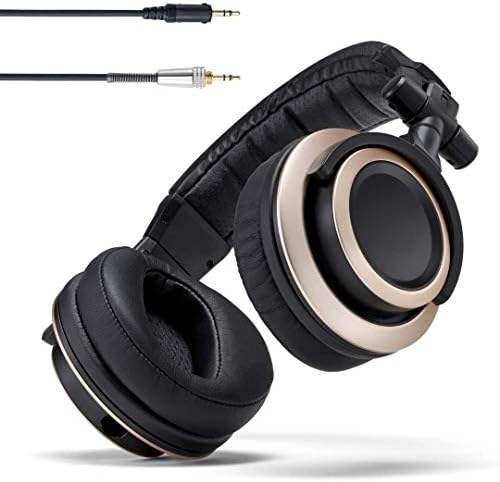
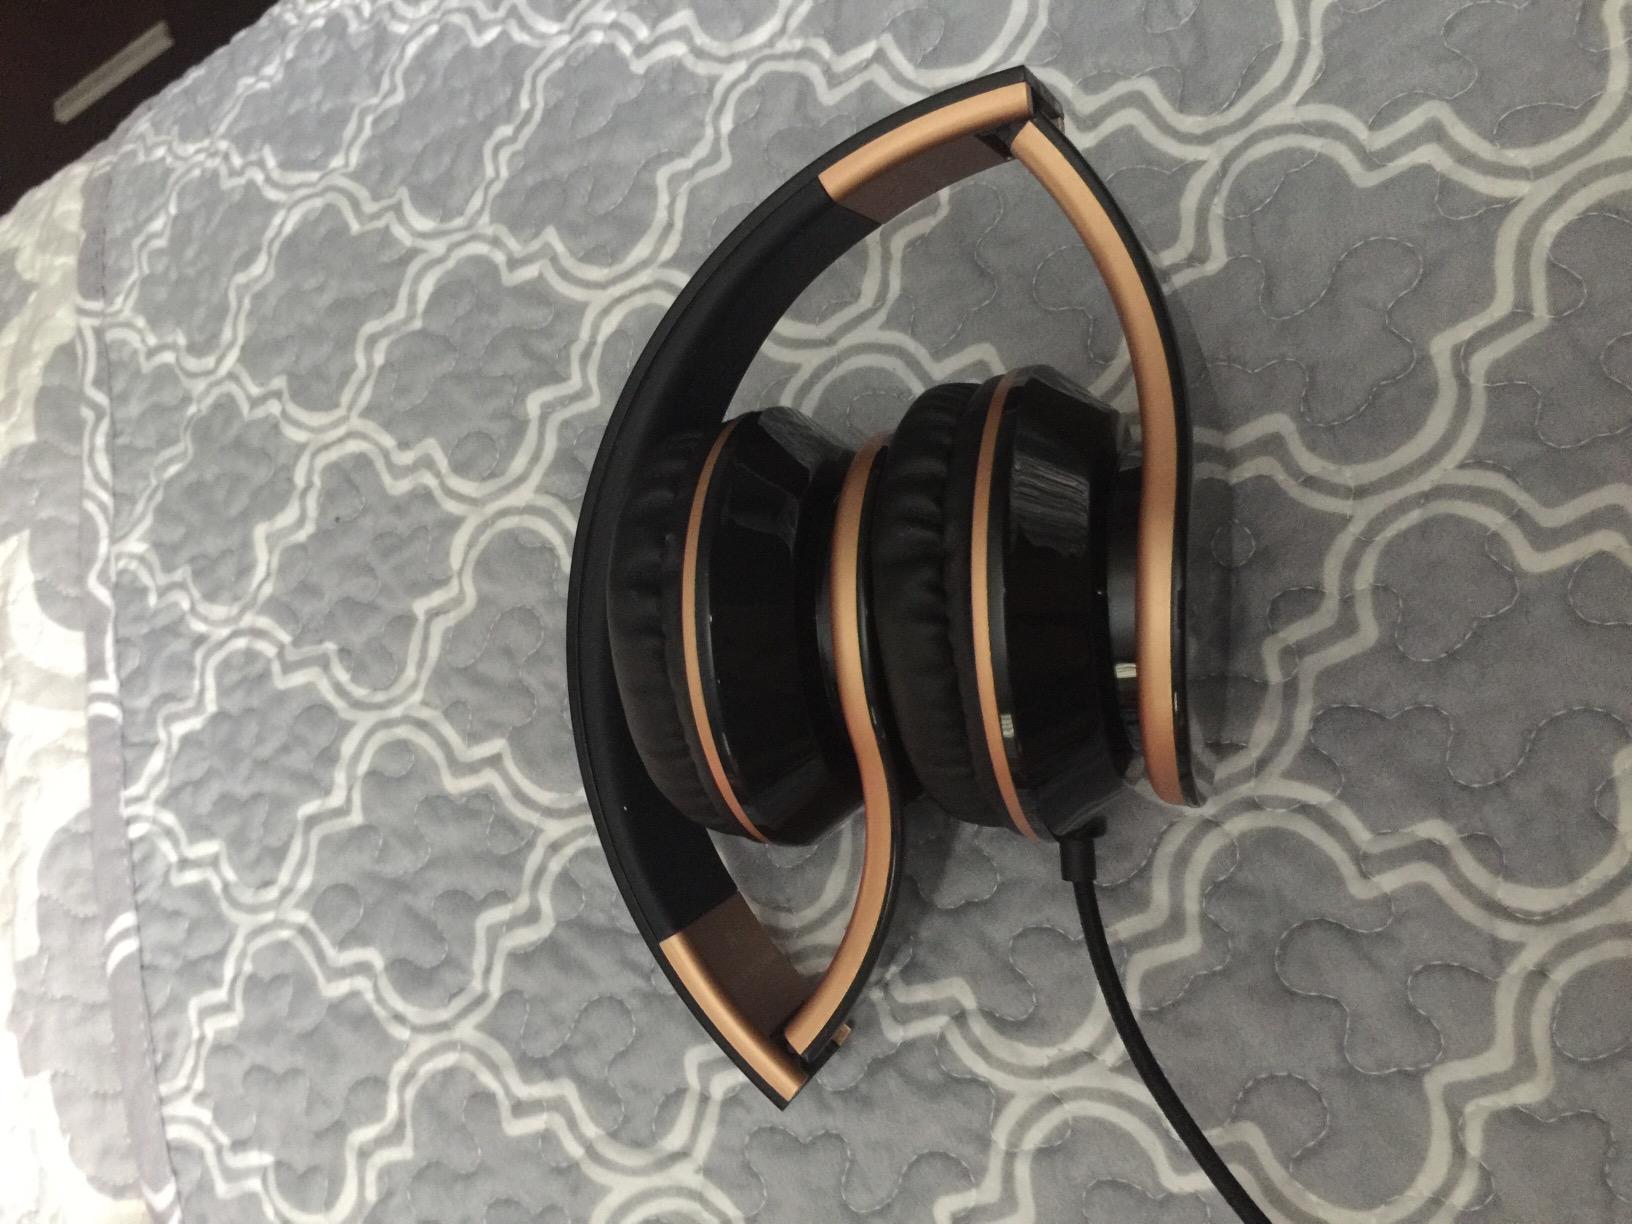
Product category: headphones
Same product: no